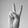
ASL letter: V